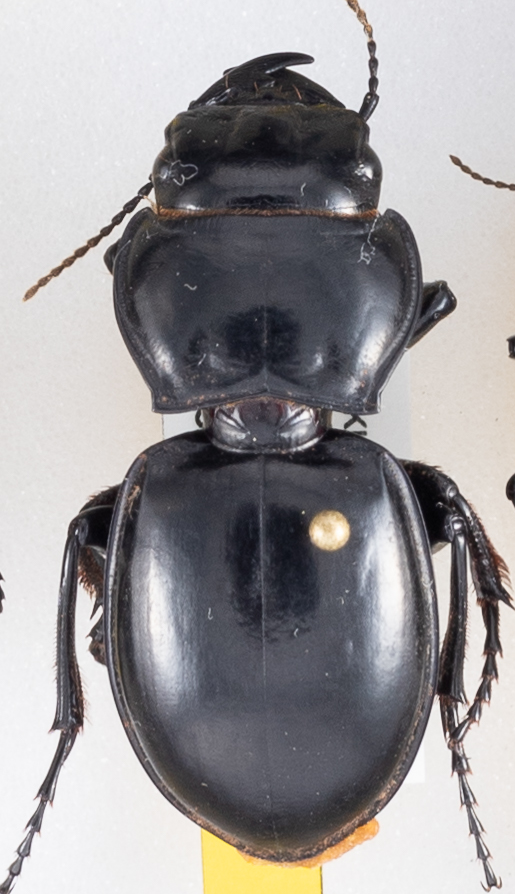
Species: Pasimachus californicus
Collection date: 2021-08-25
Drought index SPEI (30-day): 1.322
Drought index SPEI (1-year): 0.71
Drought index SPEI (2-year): -0.022